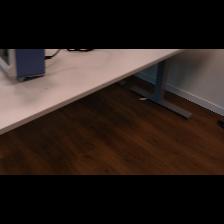
Label: NonHuman